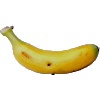
Label: Banana Lady Finger 1